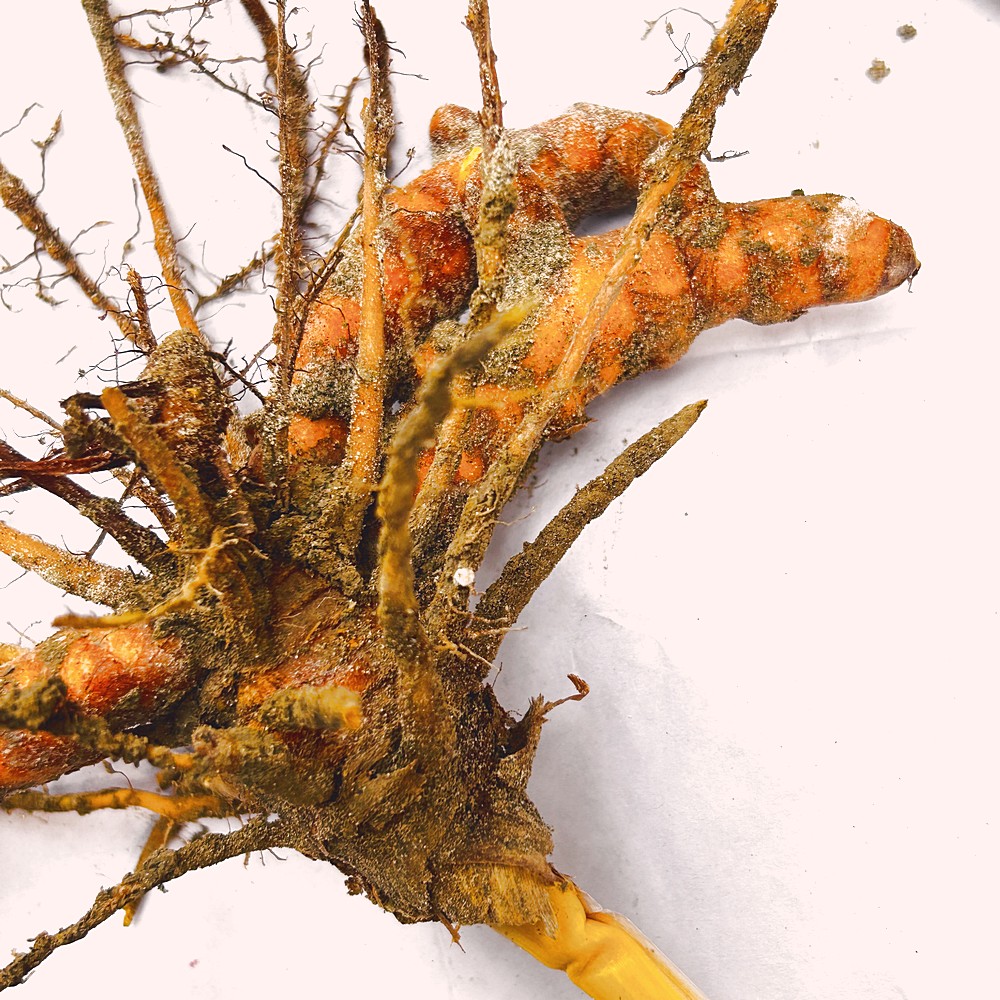
Label: Rhizome Healthy Root